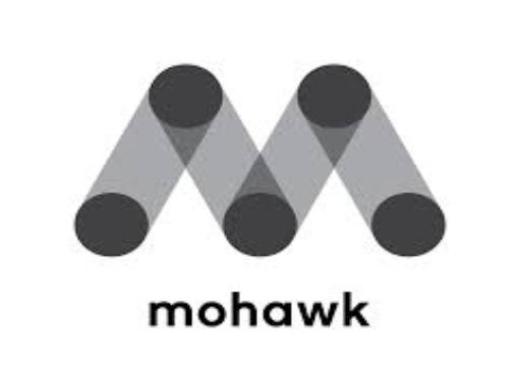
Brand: mohawk-1
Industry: Leisure